Yankee Leviathan

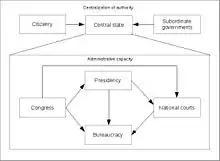
Dimensions of structural design of states

There are two dimensions of structural design: centralization of authority and administrative capacity.